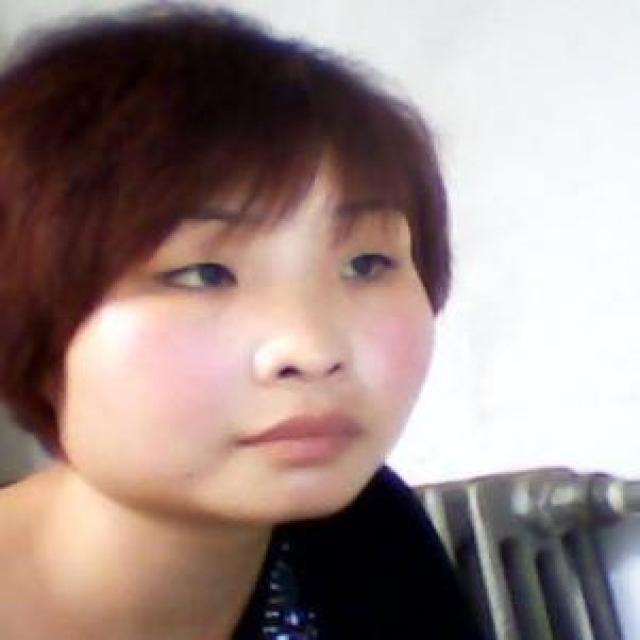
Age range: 21-44